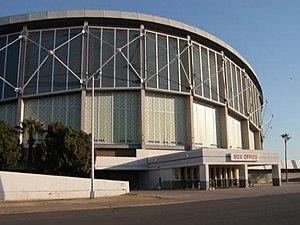
Les finales NBA 1976 sont la dernière série de matchs de la saison 1975-1976 de la NBA et la conclusion des séries éliminatoires de la saison. Les champions de la conférence Est, les Celtics de Boston rencontrent le champion de la conférence Ouest les Suns de Phoenix. Les Celtics l'emportent quatre victoires à deux et remportent leur treizième titre NBA. Le tournant de la série a lieu lors du cinquième match disputé à Boston, gagné par les Celtics après trois prolongations.
Le Arizona Veterans Memorial Coliseum ou simplement Coliseum est une salle omnisports de Phoenix, Arizona, située sur le terrain de l'Arizona State Fair.